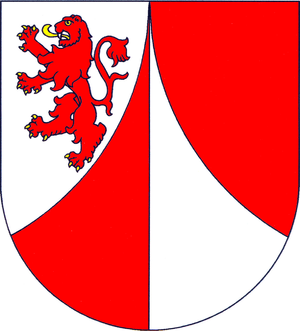
Hazlov est une commune du district de Cheb, dans la région de Karlovy Vary, en République tchèque. Sa population s'élevait à 1 526 habitants en 2018.